Belphegor

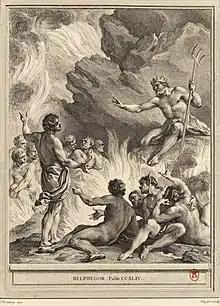
"Belphegor" by Jean Jacques Flipart

The palindromic prime number 1000000000000066600000000000001 is known as Belphegor's prime, due to the superstitious significance of the numbers it contains. Belphegor's prime number consists of the number 666, surrounded on both sides by thirteen zeros and finally one one.